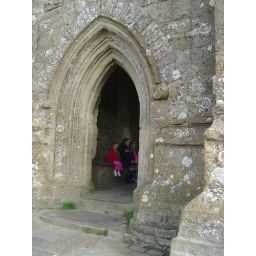
Little girls in St. Michael's tower